Toxication

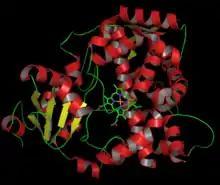
Enzyme CYP3A4, in CYP3A subfamily, contributes to hepatotoxicity during metabolism.

Phase I of drug metabolism are bioactivation pathways, which are catalyzed by CYP450 enzymes, produce toxic metabolites and thus have the potential to damage cells. The unusual level of activity CYP450 enzymes might lead to the changes in drug metabolism and convert drugs into their more toxic forms. Among Phase I CYP450 enzymes, the subfamilies CYP2D6 and CYP3A are responsible for hepatotoxicity during drug metabolism with a number of different drugs, including flucloxacillin, troleandomycin, and troglitazone. Hepatotoxicity indicates the drug's toxicity to liver.